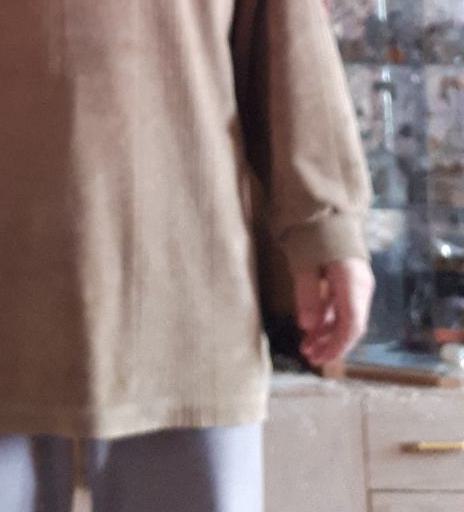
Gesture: no_gesture